The Sky's the Limit (1943 film)

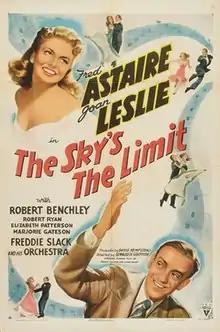
Film poster

The Sky's The Limit is a 1943 romantic musical comedy film starring Fred Astaire and Joan Leslie, with music by Harold Arlen and lyrics by Johnny Mercer. The film was directed by Edward H. Griffith, and released by RKO Radio Pictures. Astaire plays a Flying Tiger pilot on leave. Robert T. Smith, a real former Flying Tiger pilot on leave before joining the Army Air Forces, was the technical adviser on the film. The comedy is provided by Robert Benchley — his second appearance in an Astaire picture — and Eric Blore, a stalwart from the early Astaire-Rogers pictures.